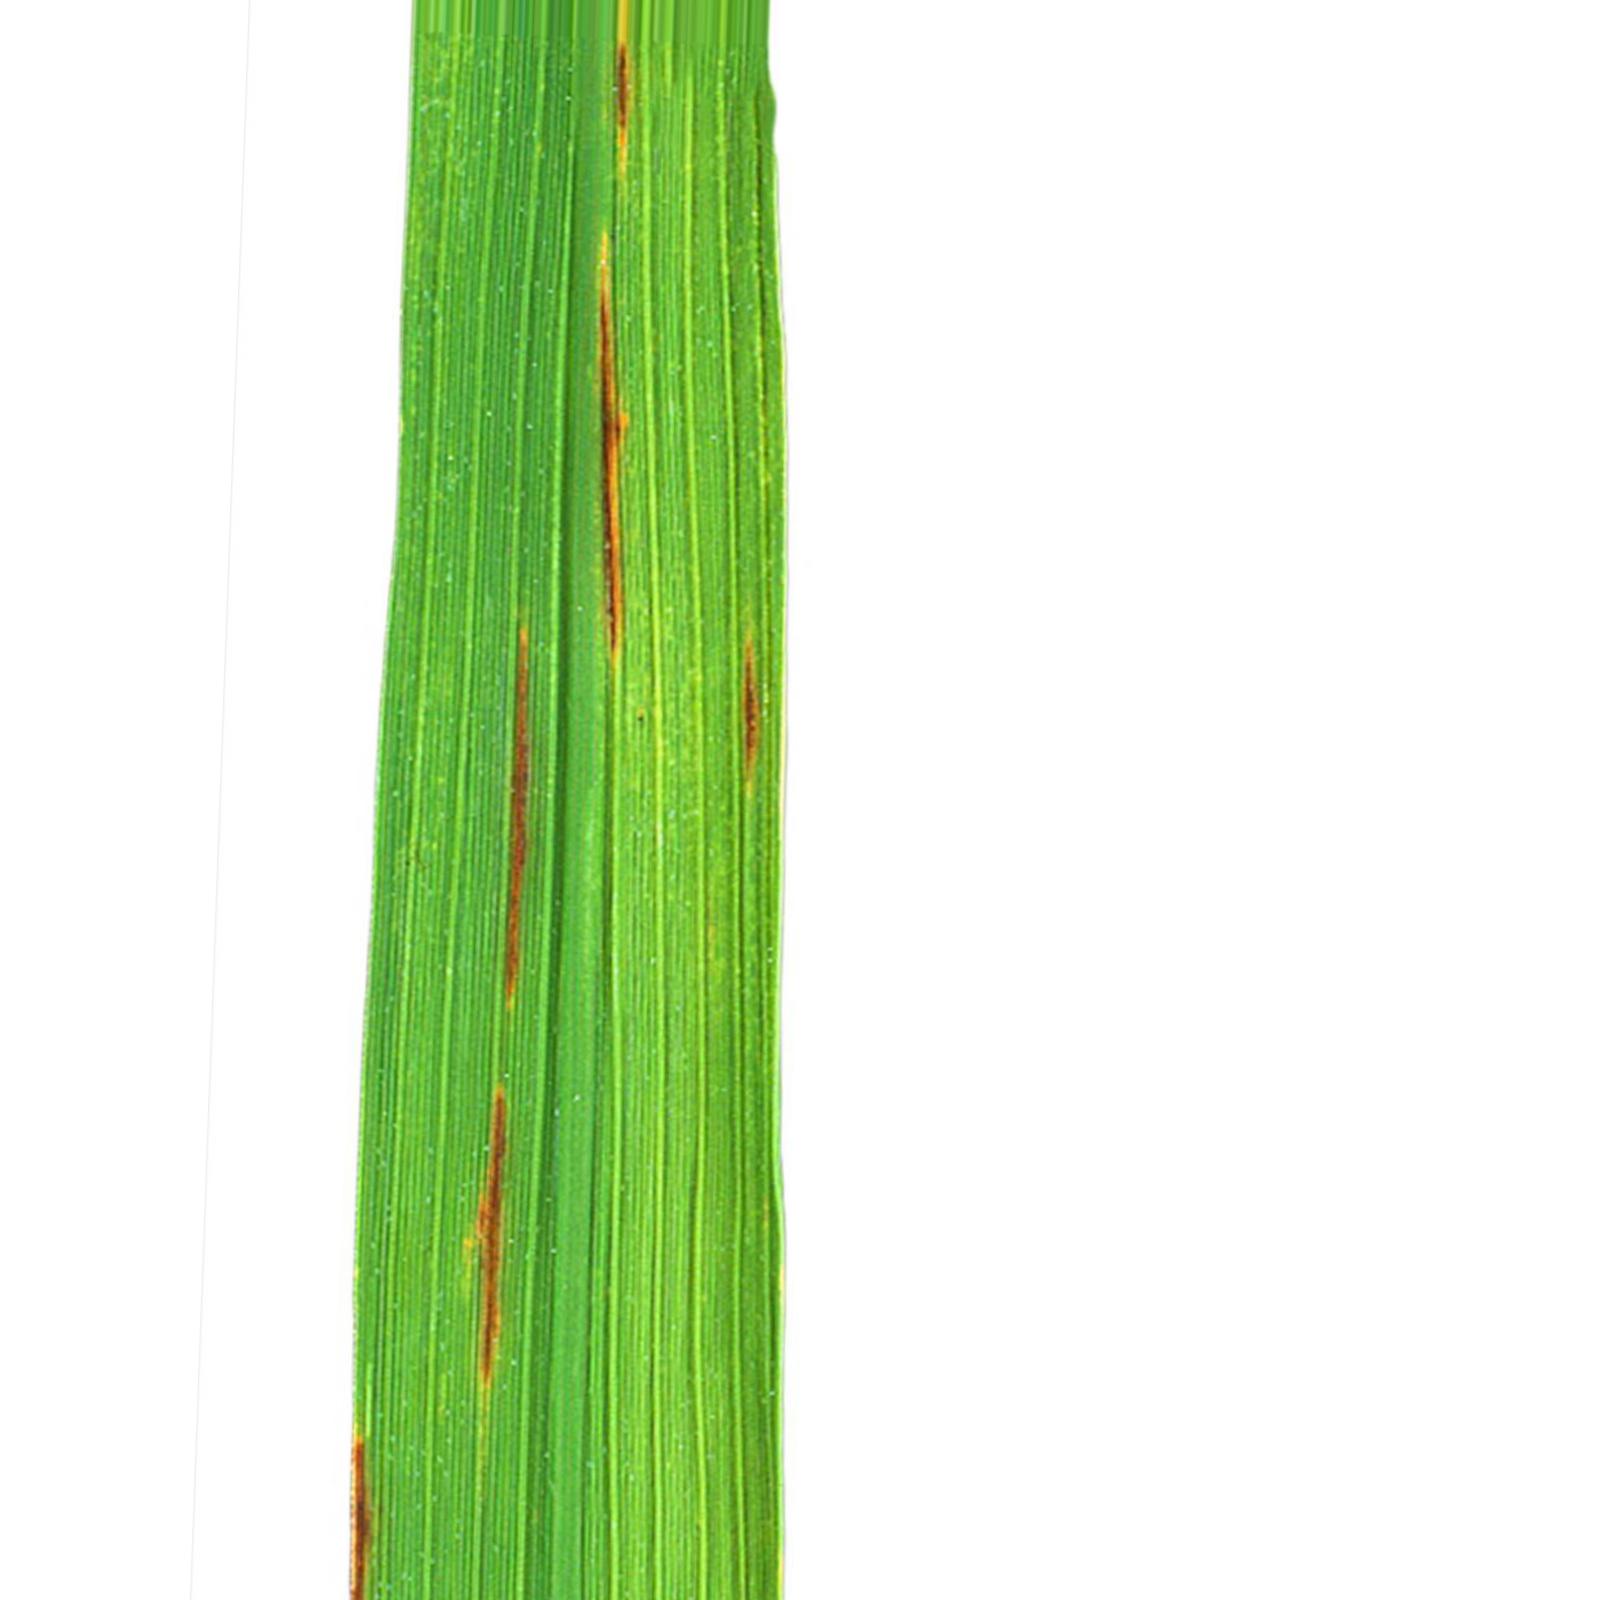
Nhãn: Bệnh Gạch Nâu ( Narrow Brown Spot )